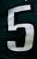
Number: 5